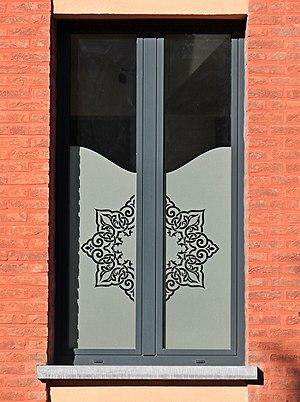
Belgique - Louvain-la-Neuve - Mosquée (architecte Miloud Bouzahzah, construction 2011-2016)
La mosquée de Louvain-la-Neuve est un petit édifice religieux musulman situé à Louvain-la-Neuve, section de la ville belge d'Ottignies-Louvain-la-Neuve, en Brabant wallon.